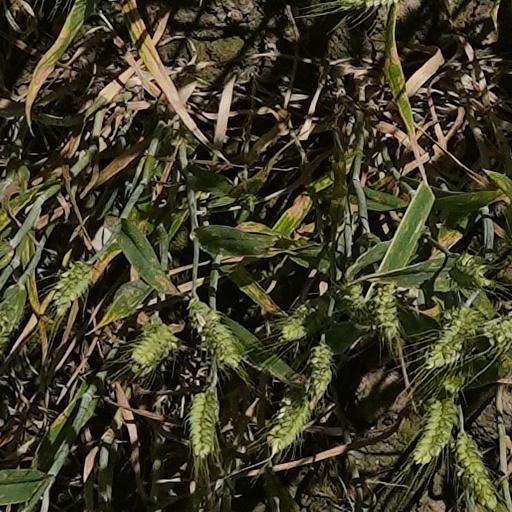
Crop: wheat